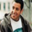
Label: man